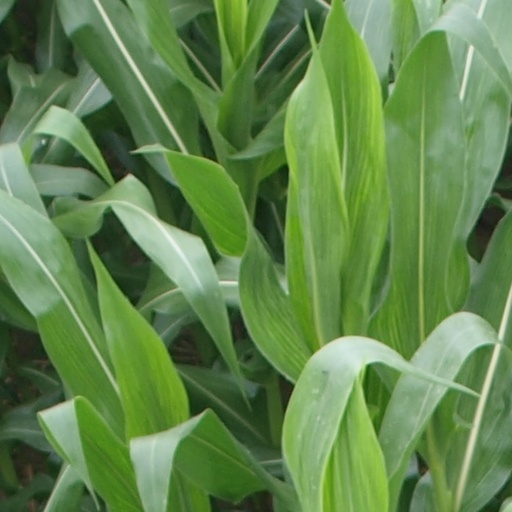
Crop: maize; corn